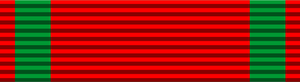
Jean Béguin-Billecocq, né à Paris le 8 février 1875 et mort à Chinon le 4 août 1936, est un diplomate français.
Émile Herbillon, est un officier général français.
Charles-Louis Du Pin, né le 28 décembre 1814 à Lasgraisses et décédé le 3 octobre 1868 à Montpellier, est un colonel français, archétype du militaire français intrépide du XIXᵉ siècle avec 19 campagnes et 34 ans de service dont près de 5 au Mexique.
L'ordre du Médjidié est un ordre honorifique de l'Empire ottoman fondé en 1852 par le sultan Abdülmecit Iᵉʳ. Il est attribué pour récompenser les services civils et militaires.